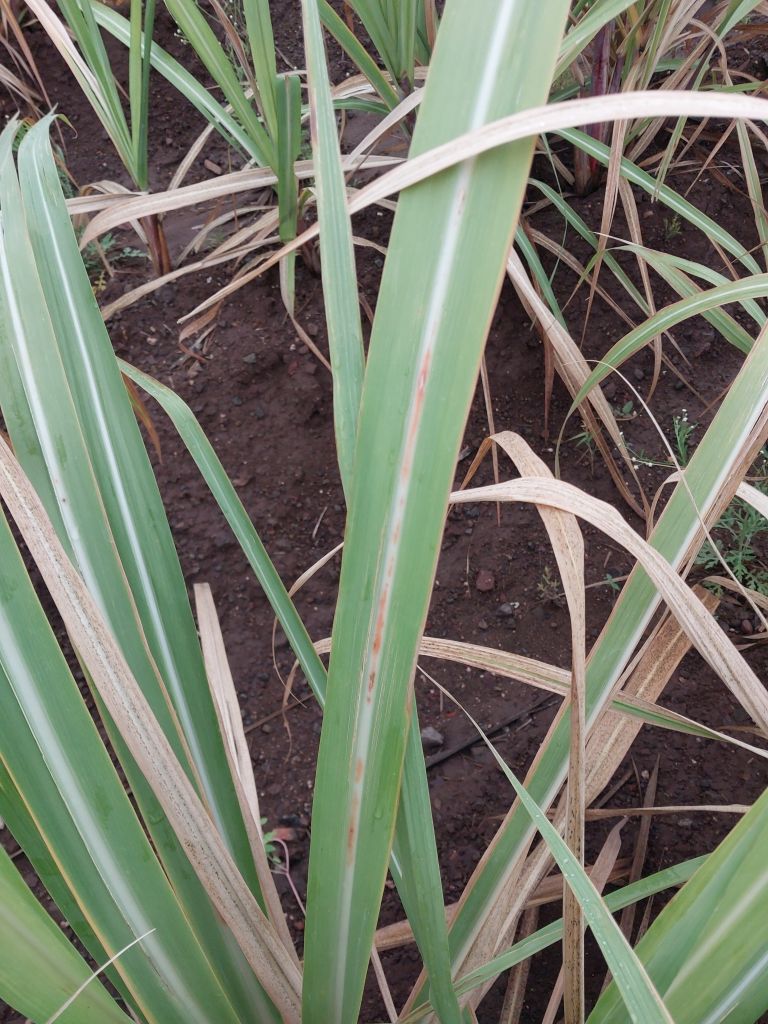
Label: Brown Spot